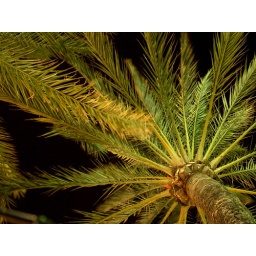
Trees in Estepona, Spain photographed whilst sitting in a bar one balmy evening.